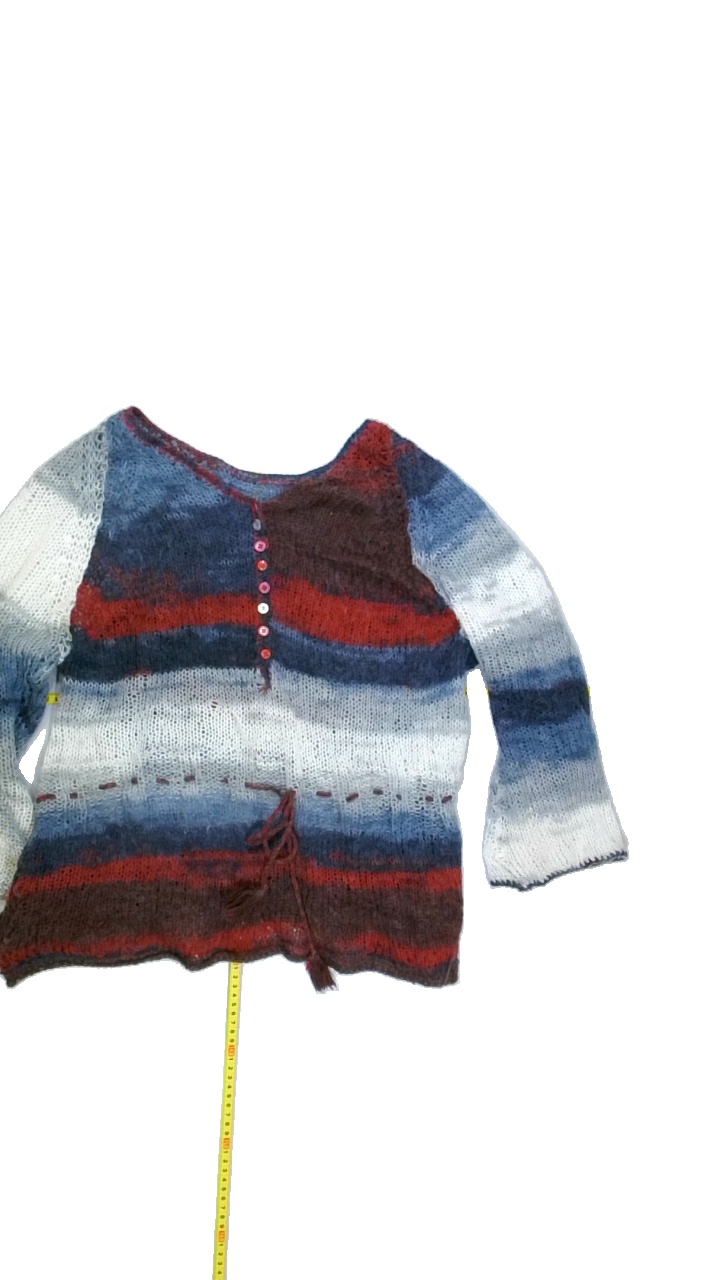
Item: Sweater (Ladies)
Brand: Not Applicable
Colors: Blue, White, Multicolor, Red
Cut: Regular, V-collar
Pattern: Striped
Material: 100%acrylic
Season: All
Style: No trend
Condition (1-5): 2
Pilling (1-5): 3
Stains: No
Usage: Export
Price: <50